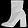
Label: Ankle boot